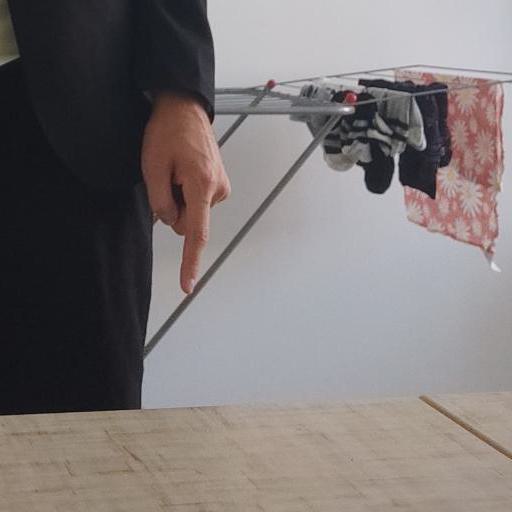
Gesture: no_gesture